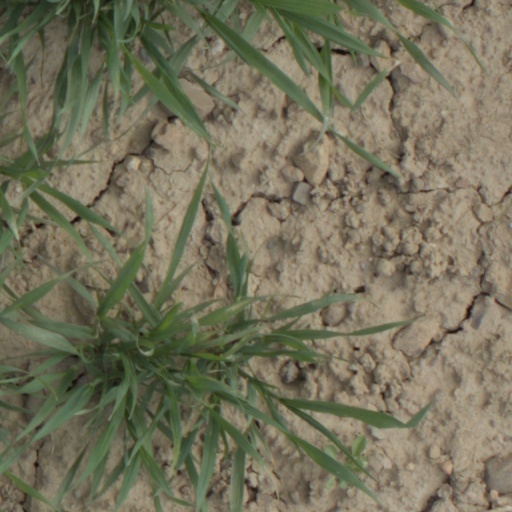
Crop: wheat